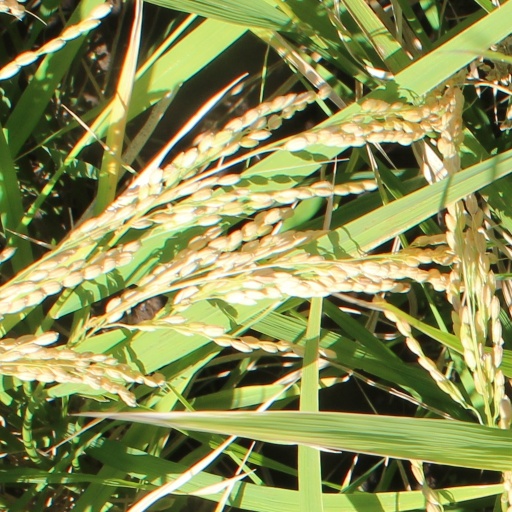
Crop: rice